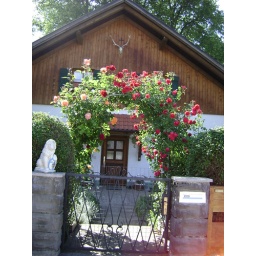
The entrance to a German farmer's home - decorated by roses